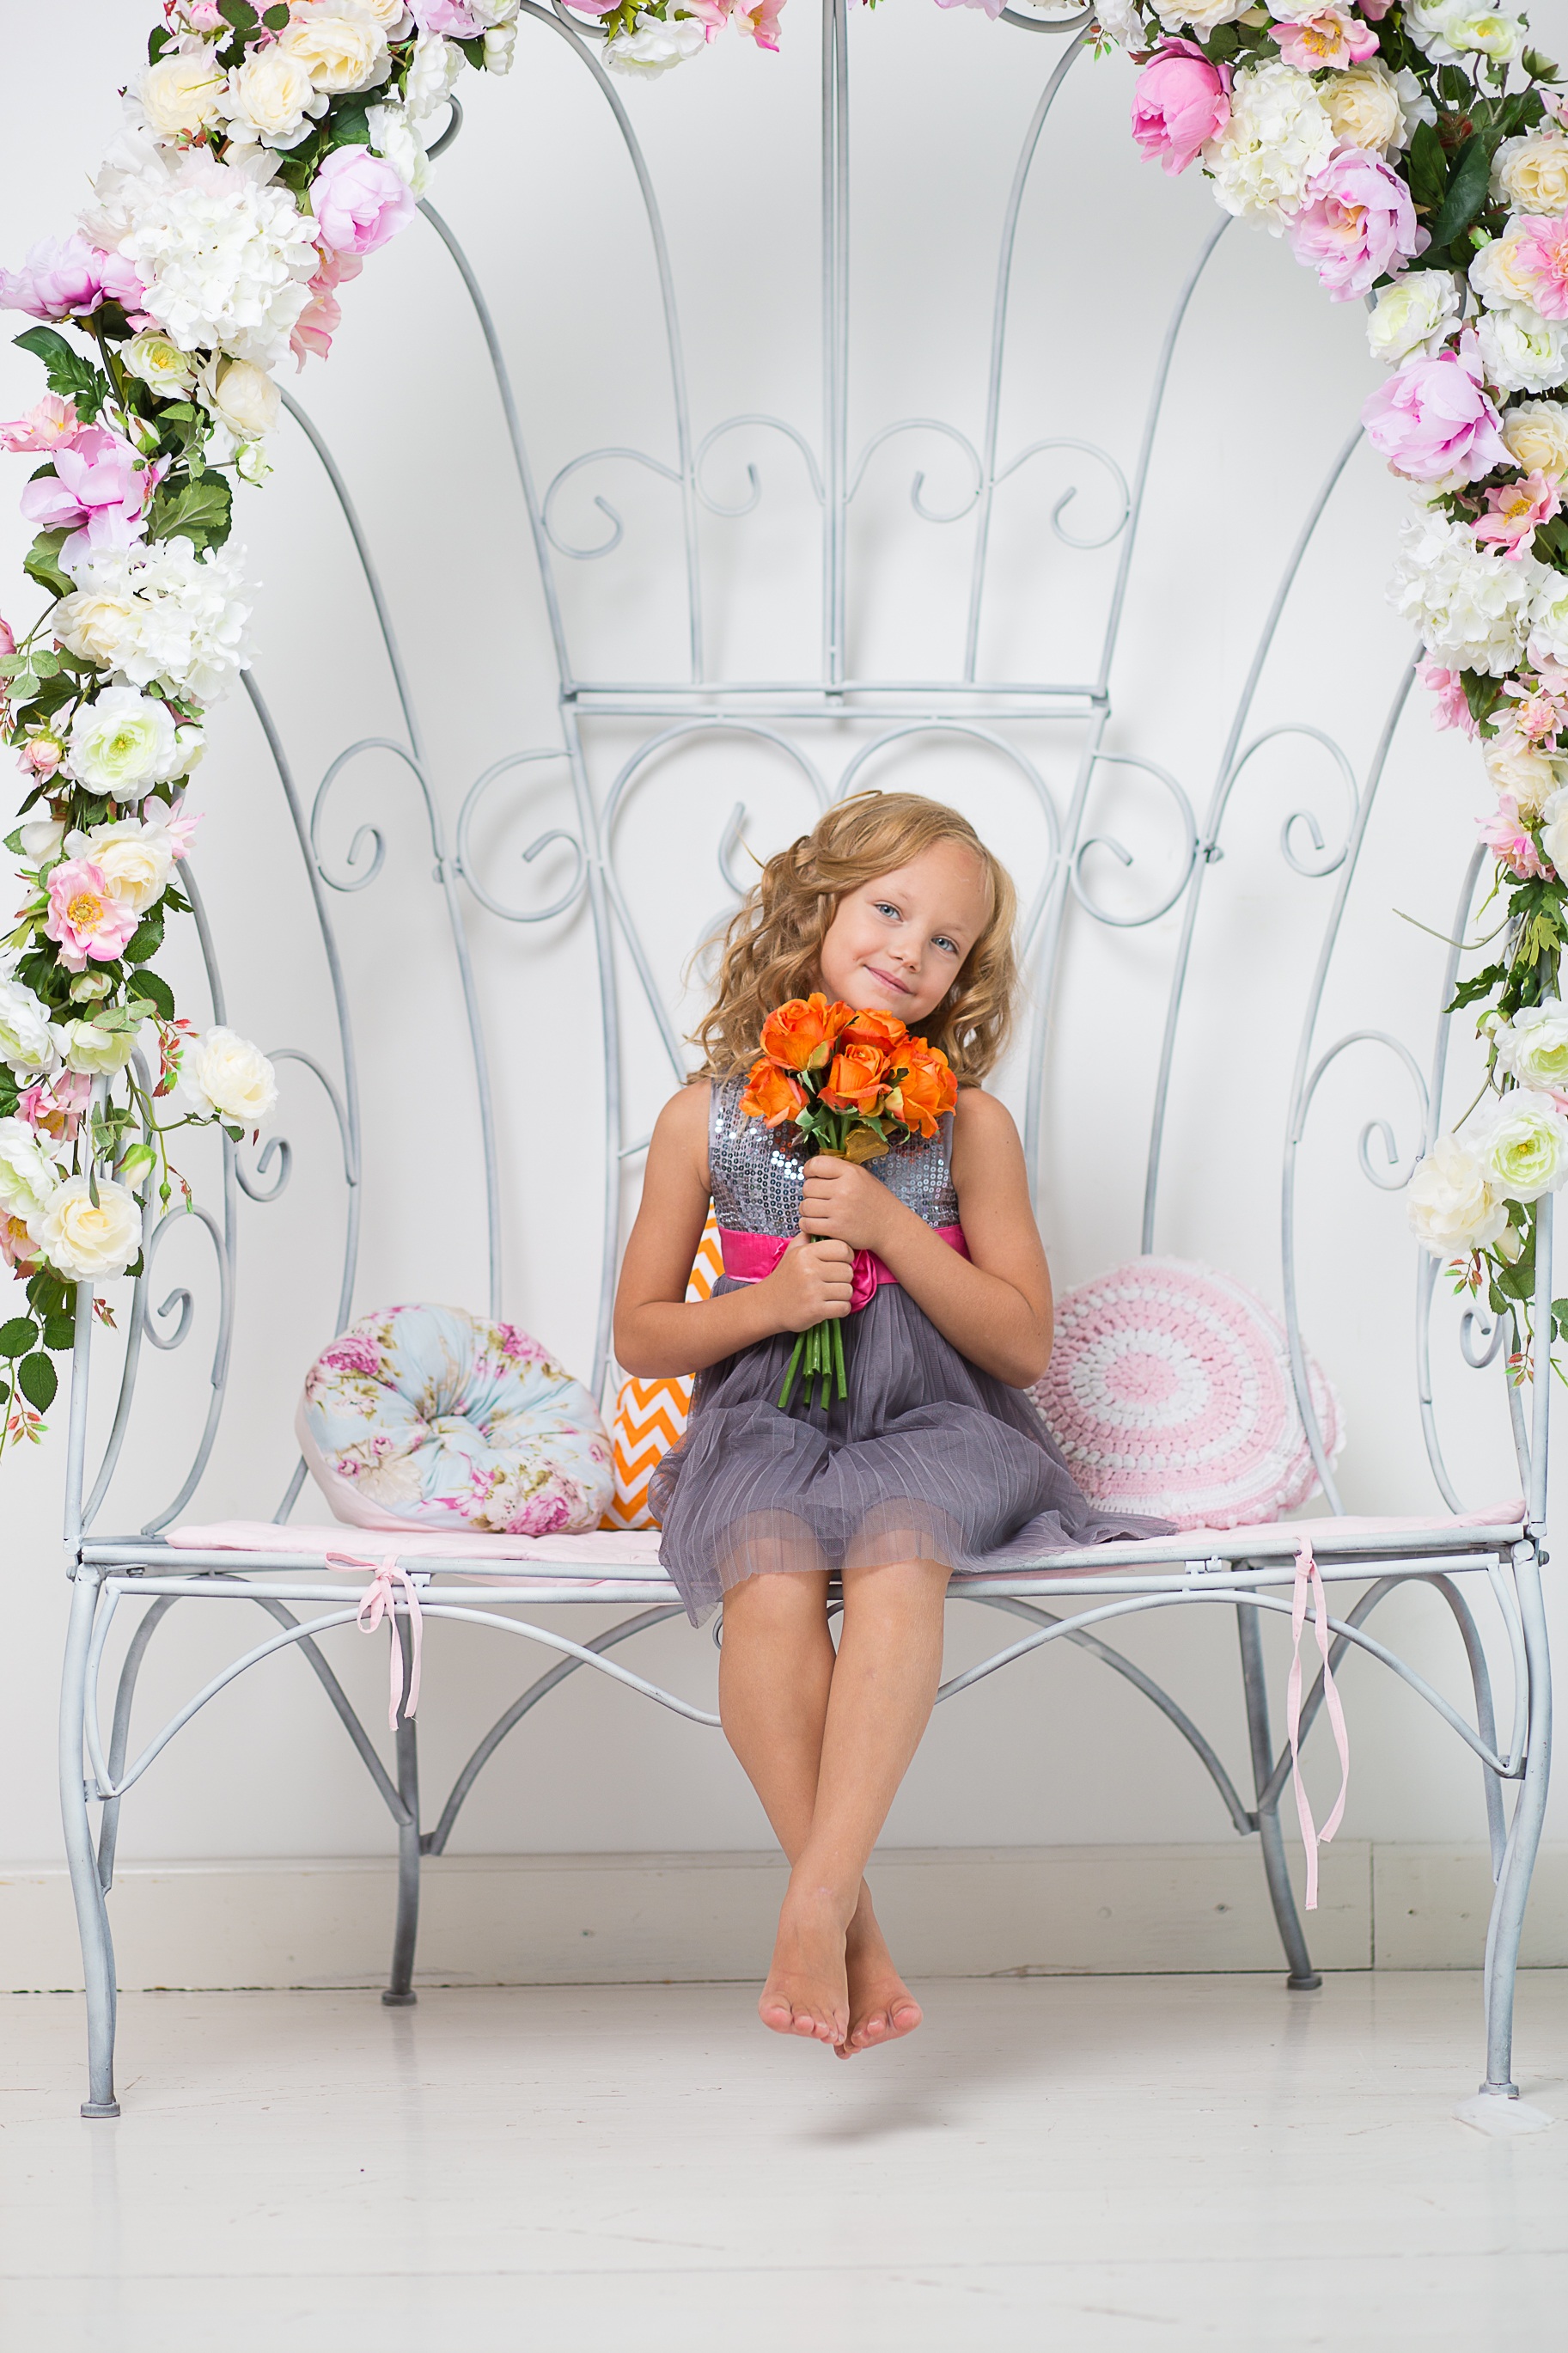
person, people, girl, woman, white, flower, interior, kid, home, cute, female, portrait, young, spring, sitting, indoor, child, human, furniture, room, pink, lifestyle, childhood, smiling, education, caucasian, cheerful, dress, happy, happiness, little, beauty, beautiful, pretty, adorable, casual, attractive, photo shoot, human positions